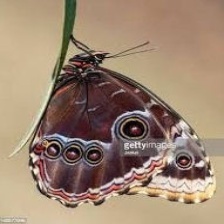
Species: BLUE MORPHO